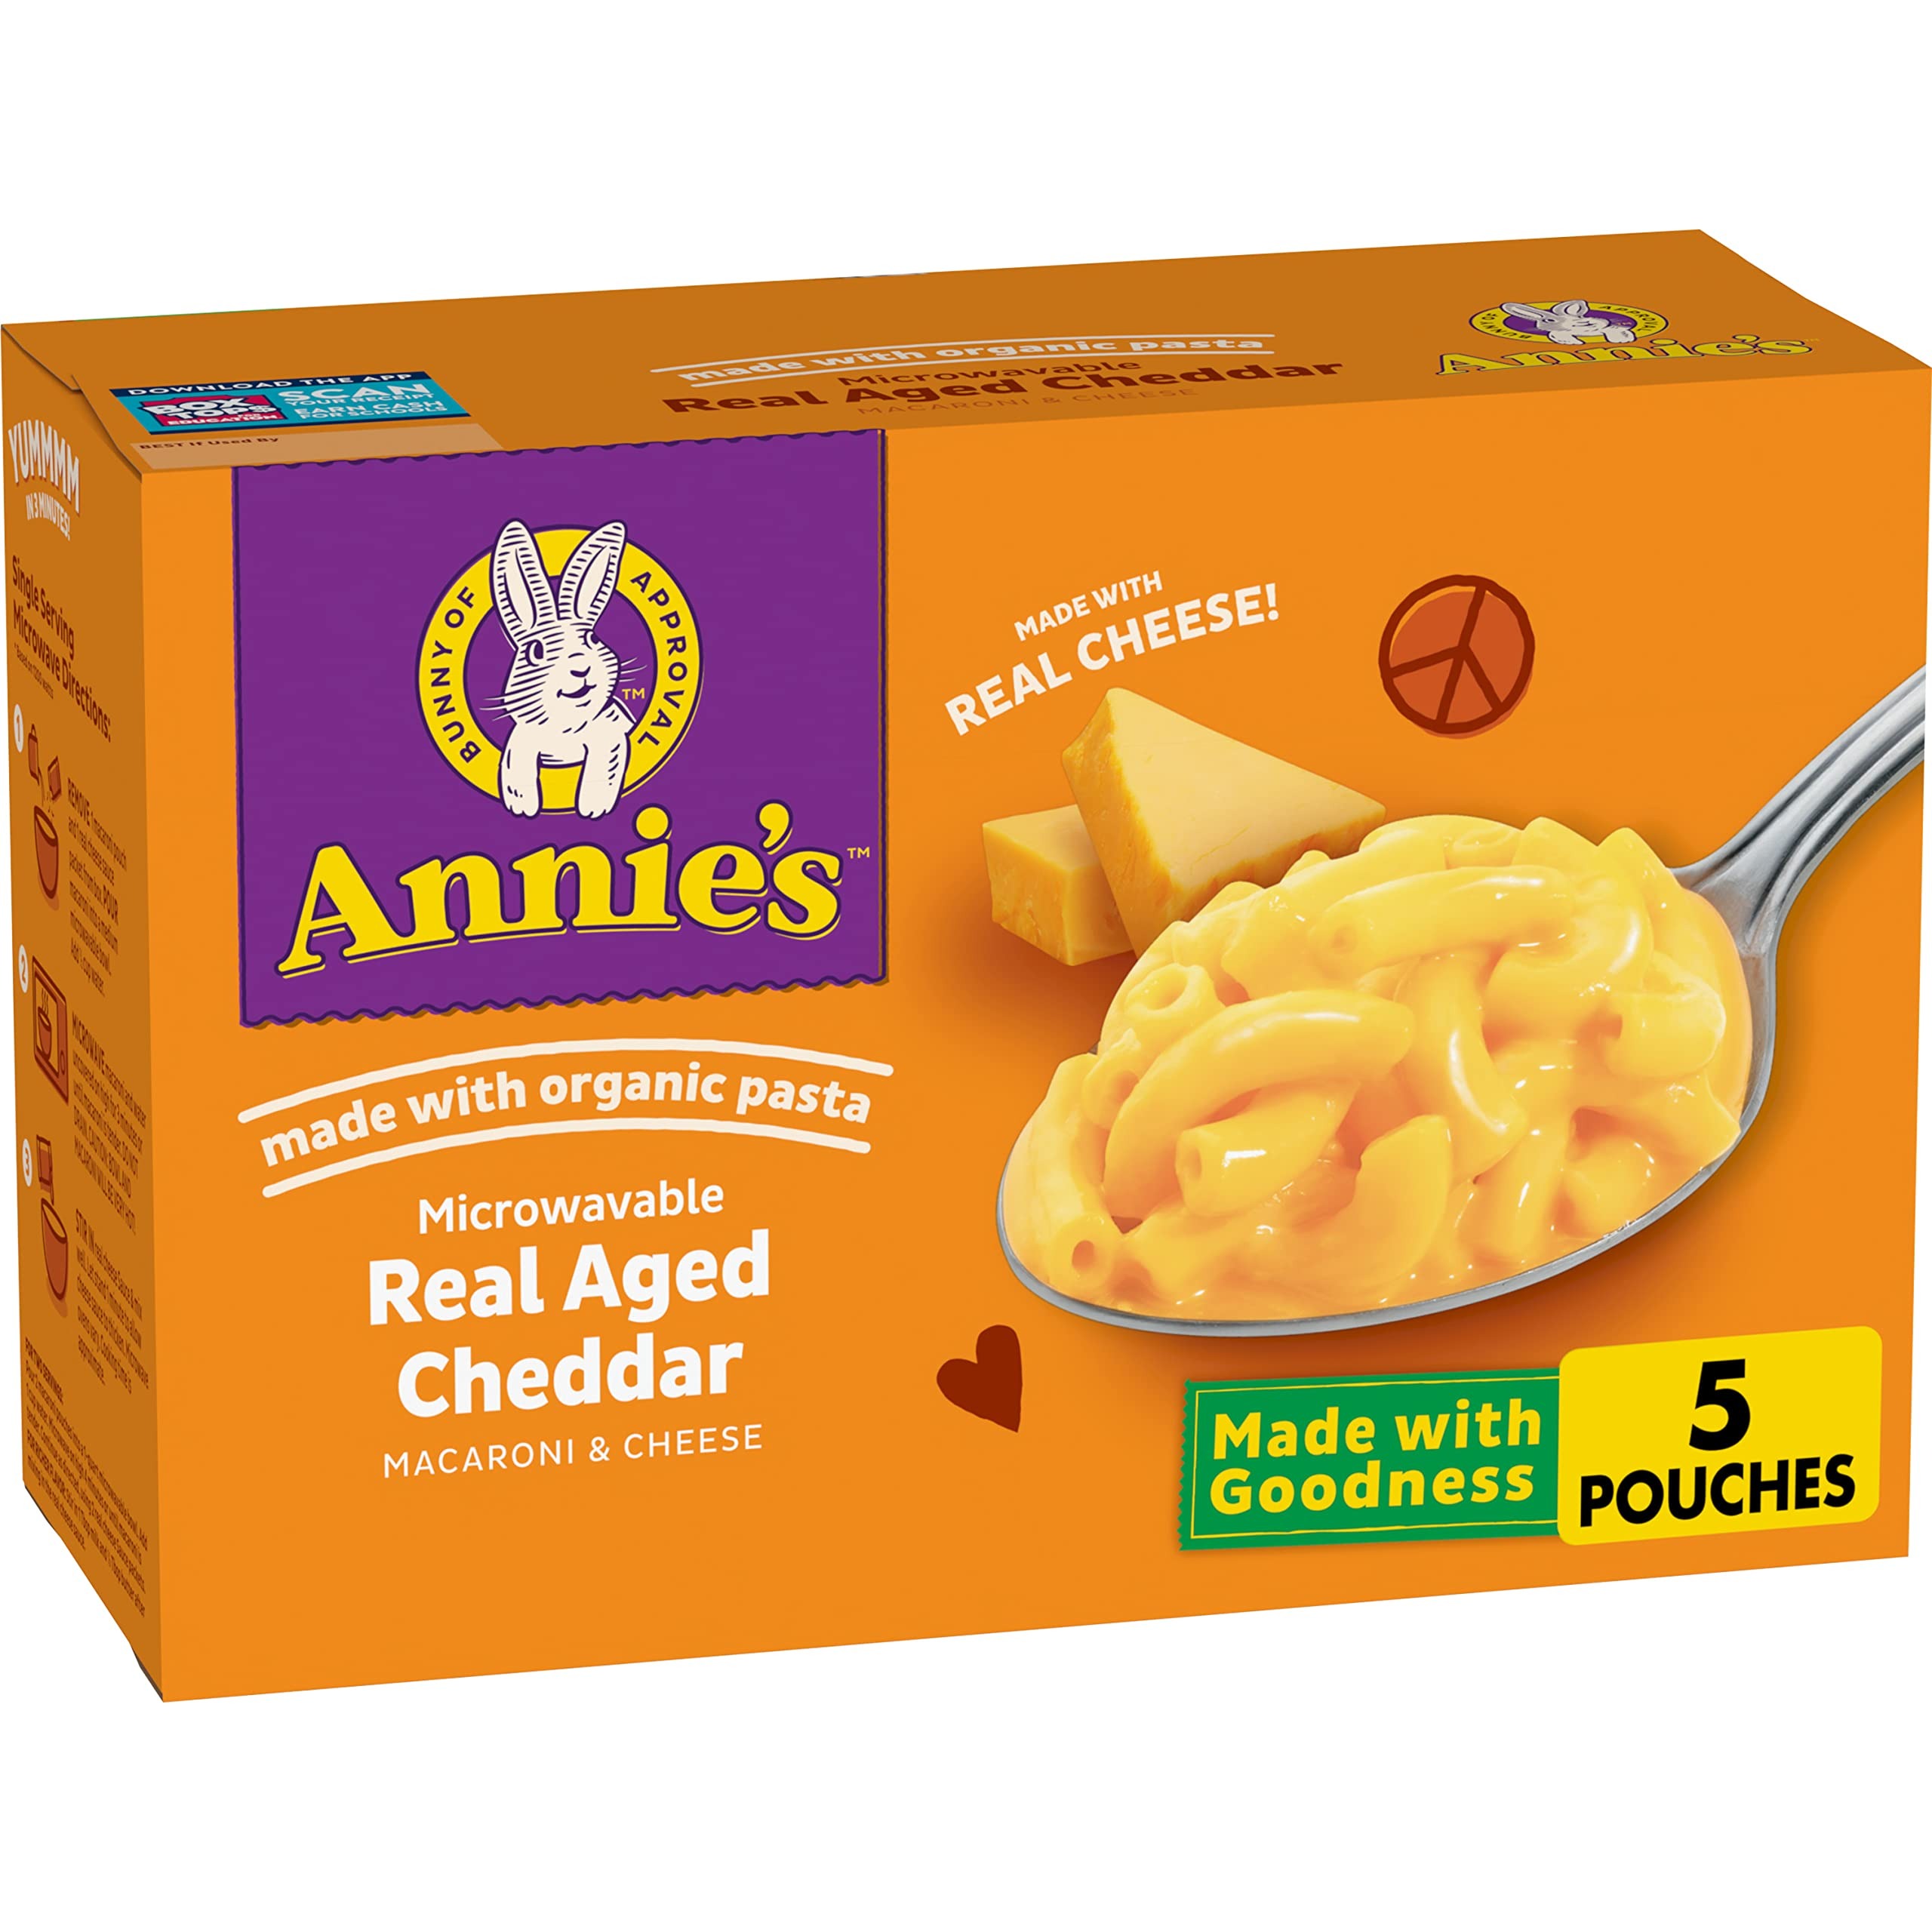
Item Name: Annie's HomegrownReal Aged Cheddar Microwave Mac and Cheese with Organic Pasta, Single Serve Macaroni and Cheese Packets, 2.15 OZ, 5 Packets (Pack of 6)
Bullet Point 1: Annie’s Real Aged Cheddar Microwave Mac and Cheese with Organic Pasta is quick and easy to make for even the busiest bunnies
Bullet Point 2: Aged cheddar mac and cheese made with delicious organic elbow macaroni and a creamy sauce made with real cheese
Bullet Point 3: Annie's Homegrown organic macaroni and cheese containing no artificial flavors and synthetic colors
Bullet Point 4: Creamy and cheesy mac n cheese that tastes great alone or as a delightful side dish that will add yumminess to any meal
Bullet Point 5: CONTAINS: Six boxes of five 2.15 oz single servings
Value: 64.2
Unit: Ounce

Price: 5.79